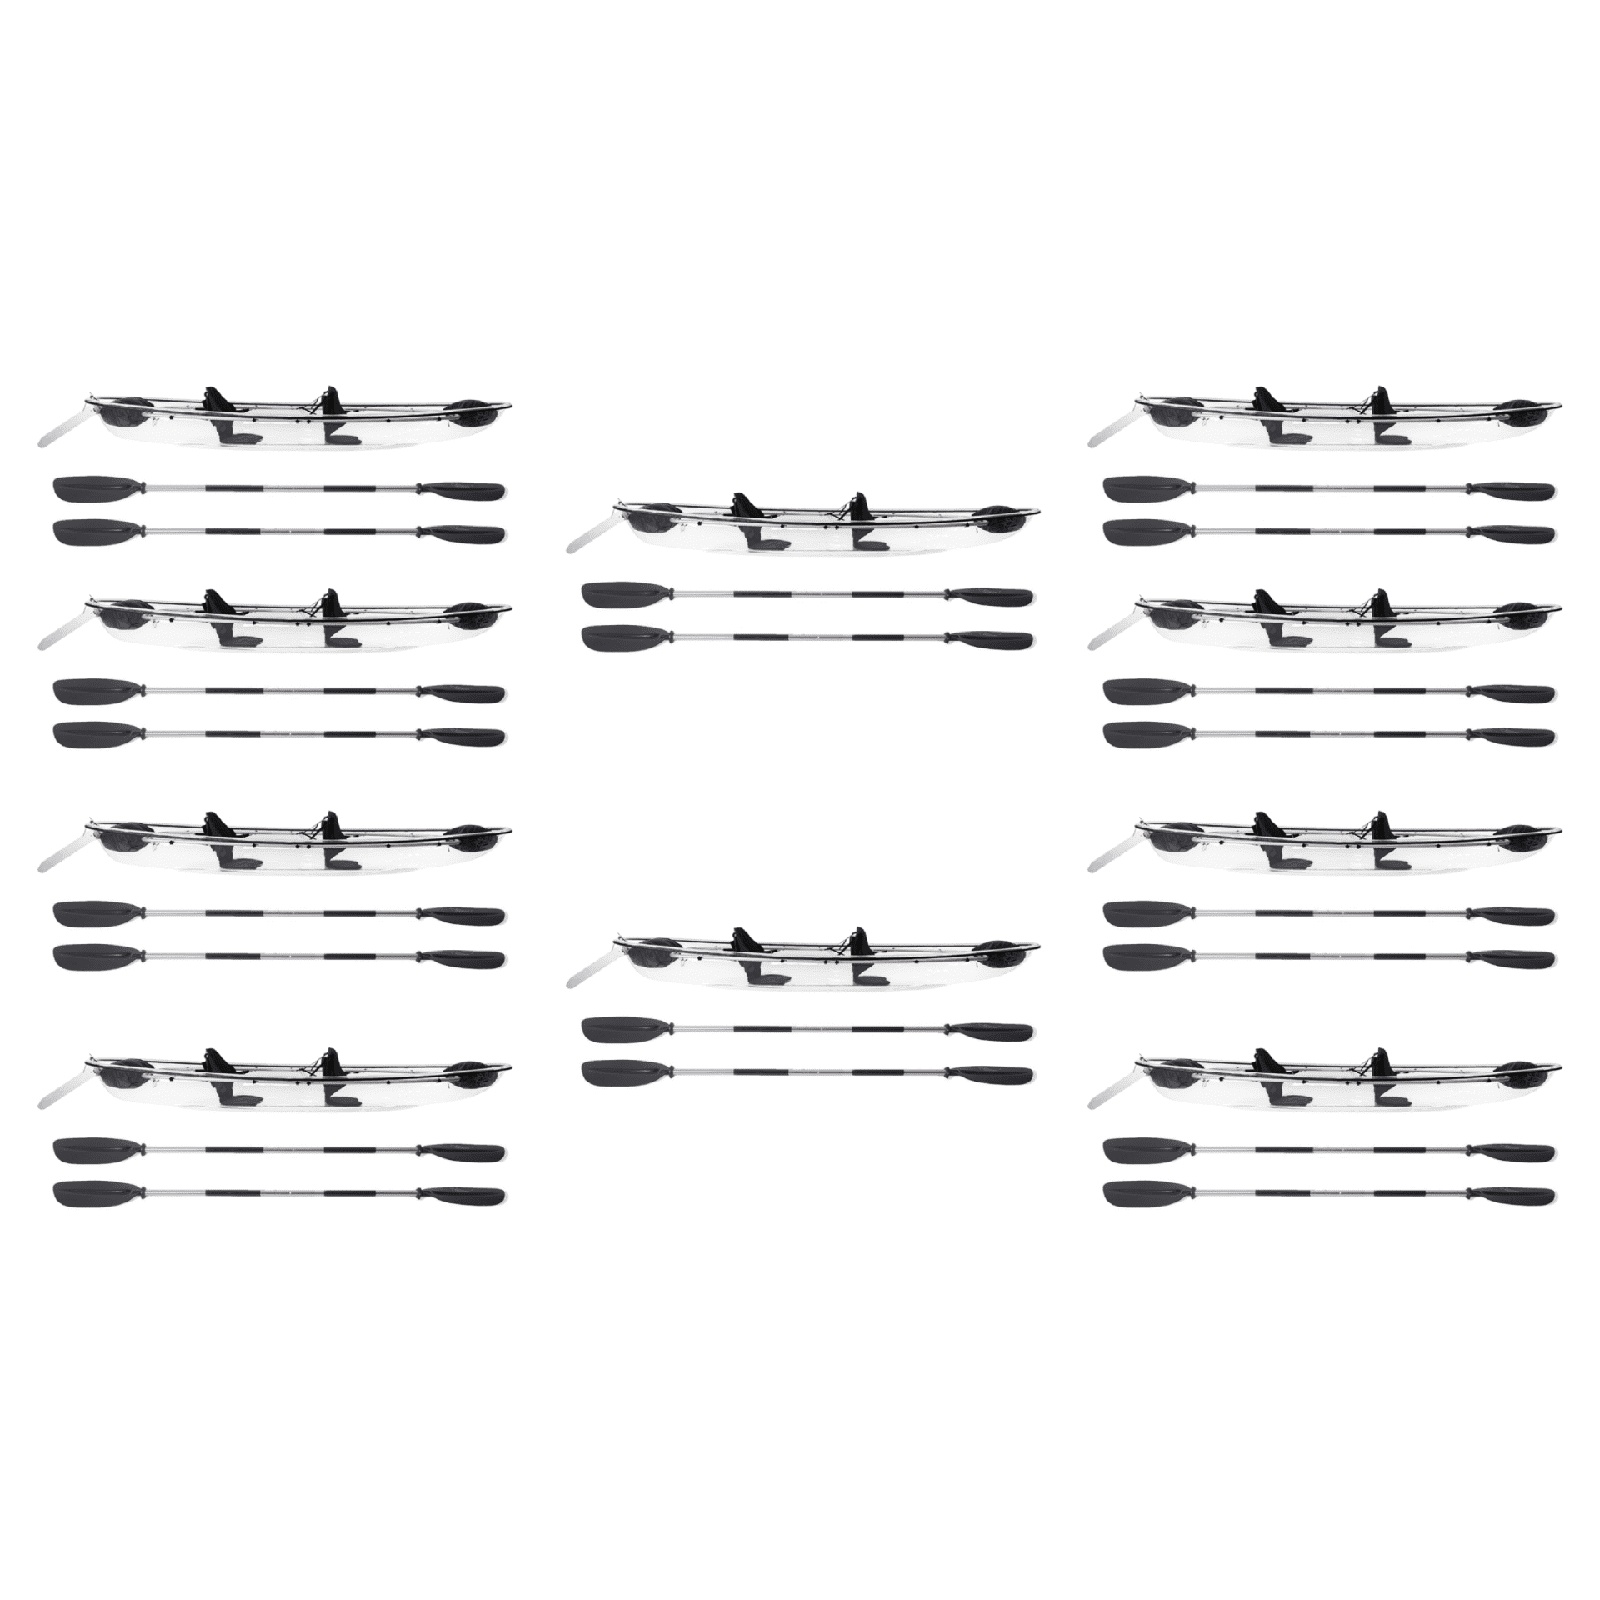
Crystal Kayak Set of 10  - CK-CRYSTALSUP-X10
Crystal Kayaks Are Built From The Best Materials To Ensure Optimum Durability And Functionality. Crystal Kayaks give a unique viewing experience to the underwater world for recreational riders or daily renters. Fish, manatees, turtles, starfish, plant life, and other treasures come to life when cruising in your Crystal Kayak. Perfect for adults and youth cruising the water, fishing, or snorkeling. These stable transparent kayak-canoe hybrids are built with durable, corrosion-resistant materials. See Features Below: The Crystal Board Durable yet lightweight construction the Crystal Board SUP is designed for paddlers of all experience levels. A totally unique and new design that allows the paddler to experience what's beneath their feet while gliding across the water. Scratch proof and Corrosion-resistant, Crystal Board is sure to turn heads on the water. Crystal Kayak Durable yet lightweight construction designed for conditions ranging from totally flat to breezy and choppy waters. The removable frame, seats and inflatable chambers allow for easy stacking, storage and transportation. Featuring an advanced polymer hull and corrosion-resistant hardware, this kayak is sure to turn heads on the water Manufacturing Details Each computer-designed hull mould has been carefully constructed to exacting Crystal Kayak standards. Trained assembly technicians place GE™ Lexan™ 6mm sheets into the vacuum mould for a perfect form. Laser-guided machinery perform all hull perforation steps for the framework and attaching hardware. Quality checks are performed throughout the hull creation process which allows us to offer an industry-leading 2 Year Warranty. Specifications Length 11'1" (338 cm) Width 33.5" (85 cm) Depth 11" (28 cm) Weight 48 lbs. Weight Capacity 425 lbs. Seating 1-2 Children or Adults Hull Material 6mm thick 100% virgin Spanish Imported GE Lexan UV Protection 40 micron DOUBLE UV layer prevents yellowing Frame T6 6061 Anodized Aluminum Package Includes Each Kayak will have these: 1 x Hardware Assembly Kit 2 x Crystal Kayak Adjustable Seats. One can be removed for a single rider 2 x Orange Safety Floats with removable black covers 1 x Skeg 2 x Basic Aluminum Paddles (Consider Upgrading to 2 x Lightweight Adjustable Carbon Fiber Deluxe Paddles) Video Order shipment preparation takes 3 days. Once shipped orders usually takes 2 weeks to be delivered. These are estimations; can be delayed for reasons beyond our control. You can always contact us to know the exact time once you placed an order with us. Have a look at our
Brand: Crystal Kayak
Category: Sporting Goods > Outdoor Recreation > Boating & Water Sports > Boating & Rafting > Canoes > Freestyle Canoes